Rio Grande Theatre

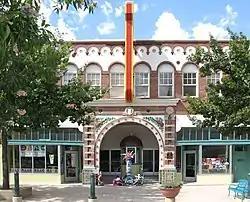

The Rio Grande Theatre in Las Cruces, New Mexico was opened on July 29, 1926. The theatre was built by Seale and Dyne and operated by the Central Theatres Corporation of Denver.